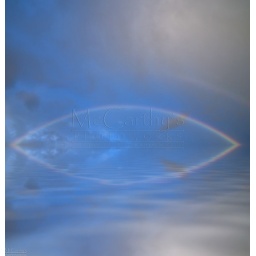
Full Rainbow over calm ocean water